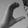
ASL letter: C